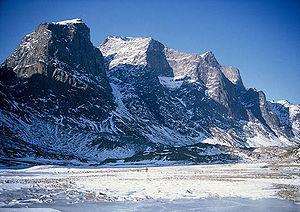
Le mont Odin est un sommet de l'île de Baffin, au Nunavut, Canada. Il fait partie de la chaîne de Baffin et culmine à 2 147 mètres d'altitude. Il fait partie du parc national Auyuittuq.
Cet article dresse la liste des 142 sommets ultra-proéminents du Canada, sommets dont la proéminence dépasse 1 500 m.